Ben Appleby

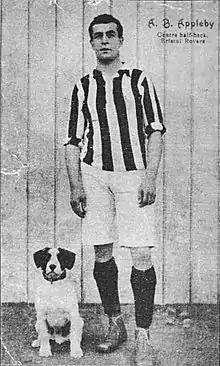
Ben Appleby during his spell at Bristol Rovers

Arthur Benjamin Appleby (born 13 June 1876) was a professional footballer who spent the vast majority of his career at Bristol Rovers. He was signed by Rovers manager Alfred Homer in 1903 having played just a single game of League football, for West Bromwich Albion against Glossop North End in the Football League Second Division, but he immediately established himself as a regular in the Rovers' first team. He was part of the team that won the Southern League championship in 1905.